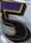
Number: 5